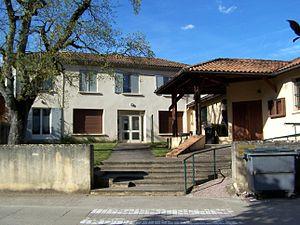
Mairie de Ladaux (Gironde, France)
Ladaux est une commune du Sud-Ouest de la France située dans le département de la Gironde, en région Nouvelle-Aquitaine.